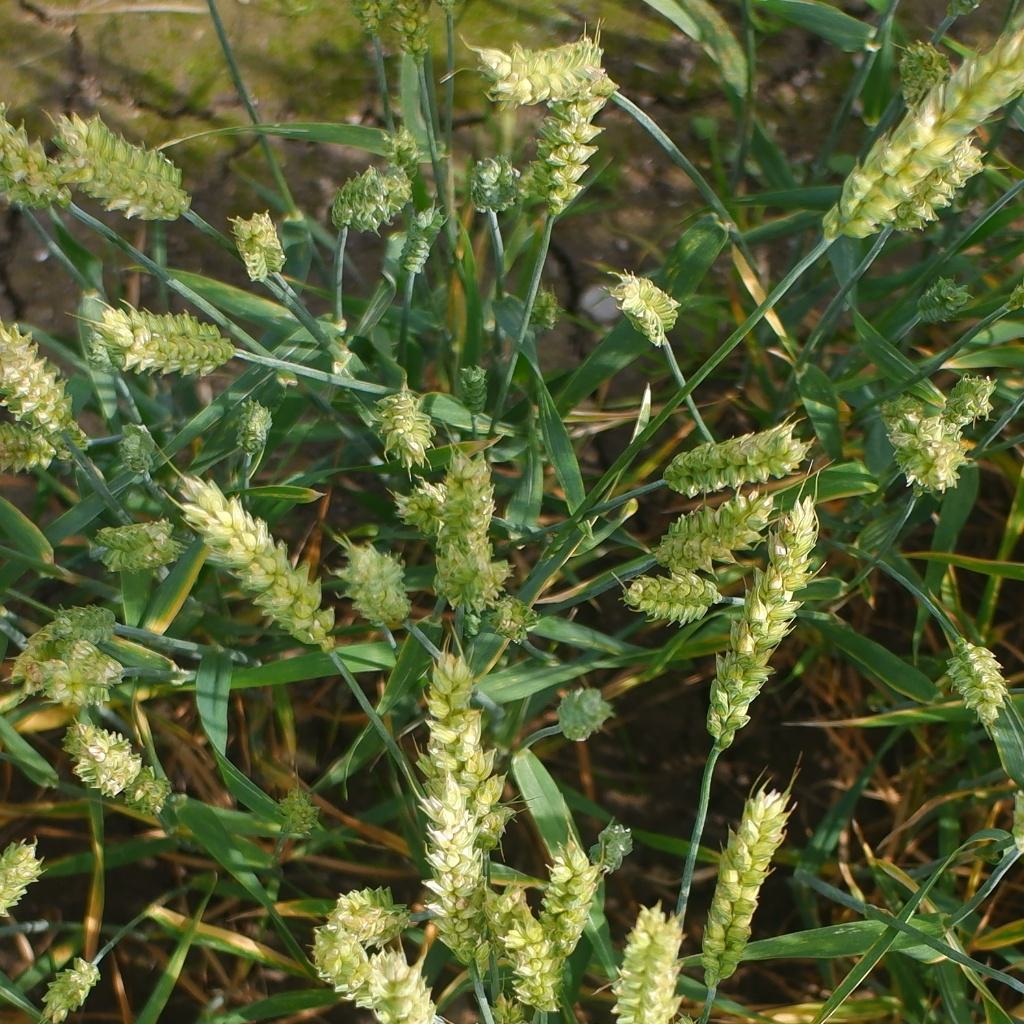
Country: Norway
Location: NMBU
Wheat development stage: Ripening